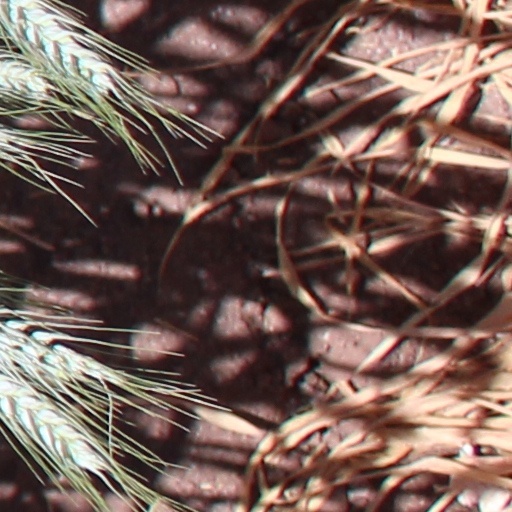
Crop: wheat